History of the wine press

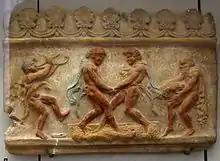
A Roman architectural relief from the 1st century AD showing that grape treading was still widely used as a means of pressing wine grapes during Roman times

One of the earliest known Greek wine presses was discovered in Palekastro in Crete and dated to the Mycenaean period (1600–1100 BC). Like most of the earlier presses, it was mainly a stone basin for treading the grapes by feet with a run-off drain for the juice to flow. However, there is evidence that some of the later Cretan winemakers would sometimes use a pressing method similar to how olive oil was extracted from olives. This press would entail laying the grapes out underneath several planks of wood and then weighing the planks down with rocks to press the juice out from the grapes. The wine made from these rudimentary pressing wasn't held in high esteem by the Greeks, often tainted with impurities and having a short shelf life. Much more prized was the wine produced from "free run" juice that was released by the grapes under their own weight before any treading or pressing. This wine was believed to be the most pure and was often used for medicinal purposes.